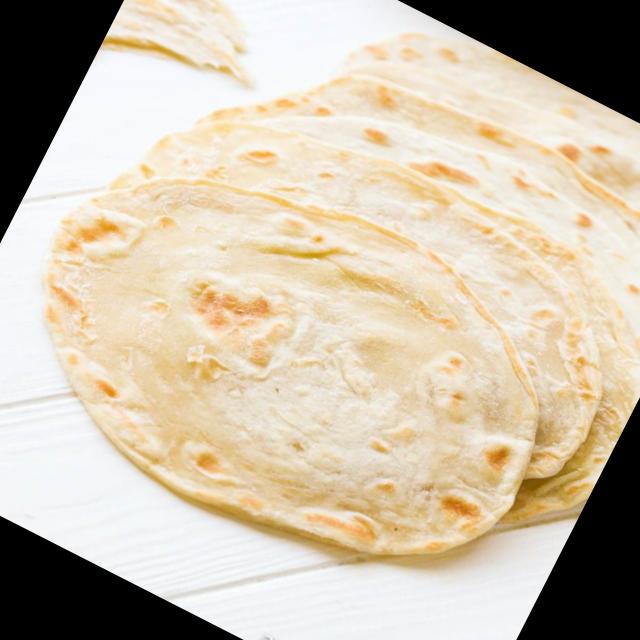
Dish: chapati